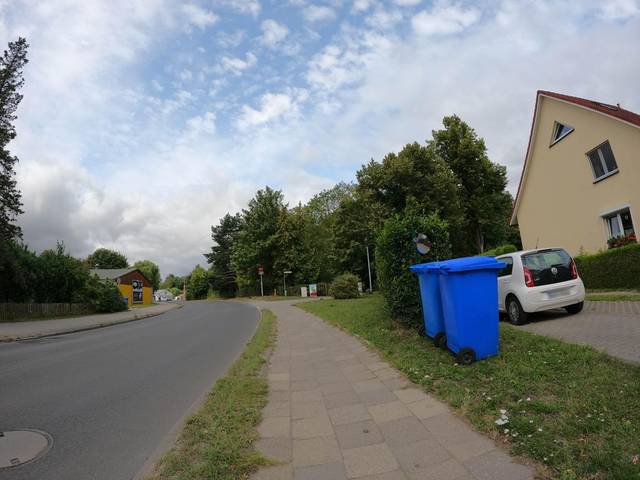
Region: Germany
Coordinates: 54.312, 13.066